Fort Jay

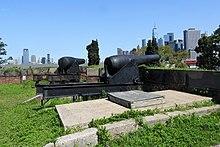
15-inch Rodman gun (left) and 10-inch Rodman gun (right).

Late in war and the immediate years after it, the armament of the fort was upgraded with nearly fifty and Rodman guns. As the result of a World War II scrap drive, four 10-inch and one 15-inch guns were retained at the fort's east entrance gate and north ravelin as ornaments, while the remainder were shipped on barges to steel mills in Pittsburgh, PA and scrapped for the war effort in October 1942.